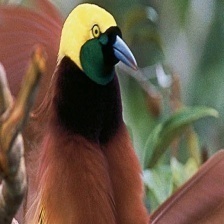
Species: BIRD OF PARADISE
Scientific name: STRELITZIA